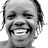
Emotion: happy